Alexander the Great, a Dramatic Poem

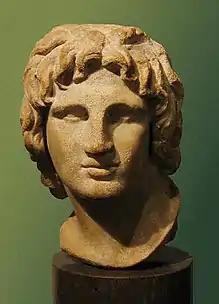
A bust of Alexander the Great

Alexander the Great, a Dramatic Poem is a work by Irish poet and playwright Aubrey Thomas de Vere. It was published in 1874 by Henry S. King and Co. It tells about Macedonian king Alexander the Great and his war against the Persians. The drama was dedicated "To the Memory of Coleridge". It is written in blank verse. There are more than 30 dramatis personae, to say nothing of anonymous soldiers and messengers. According to the authors of the 1911 "Encyclopædia Britannica", the drama about Alexander the Great and the second work about St. Thomas of Canterbury "though they contain fine passages, suffer from diffuseness and a lack of dramatic spirit".